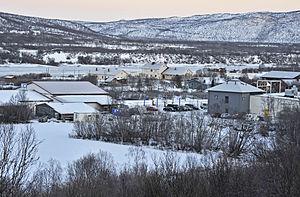
La Laponie du Nord est une sous-région de la Laponie en Finlande.
Nuorgam, en same du Nord Njuorggán, est un village-frontière finlandais de la municipalité d'Utsjoki, dans la région de Laponie. Il s'agit de la localité la plus septentrional de Finlande.
Utsjoki est la municipalité la plus septentrionale de Finlande, la seule en totalité au nord du 69ᵉ parallèle. C'est de plus la seule commune où les langues sames sont majoritaires.